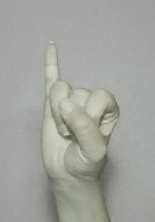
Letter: meem